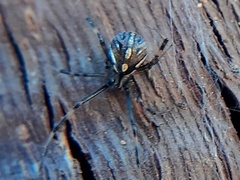
Species: Lactrodectus_hesperus